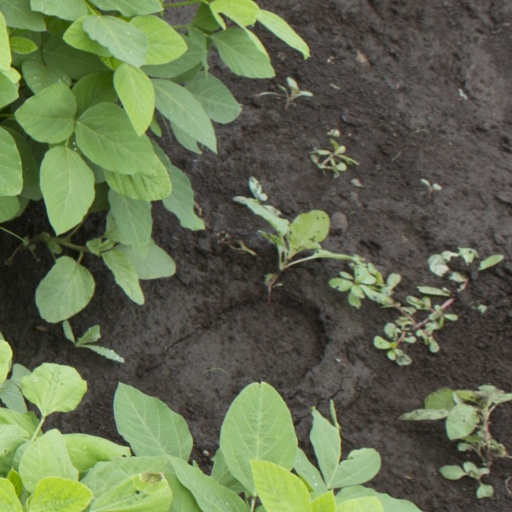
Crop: soybean